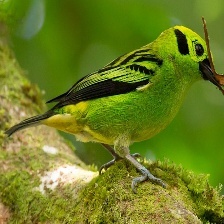
Species: EMERALD TANAGER
Scientific name: TANGARA FLORIDA